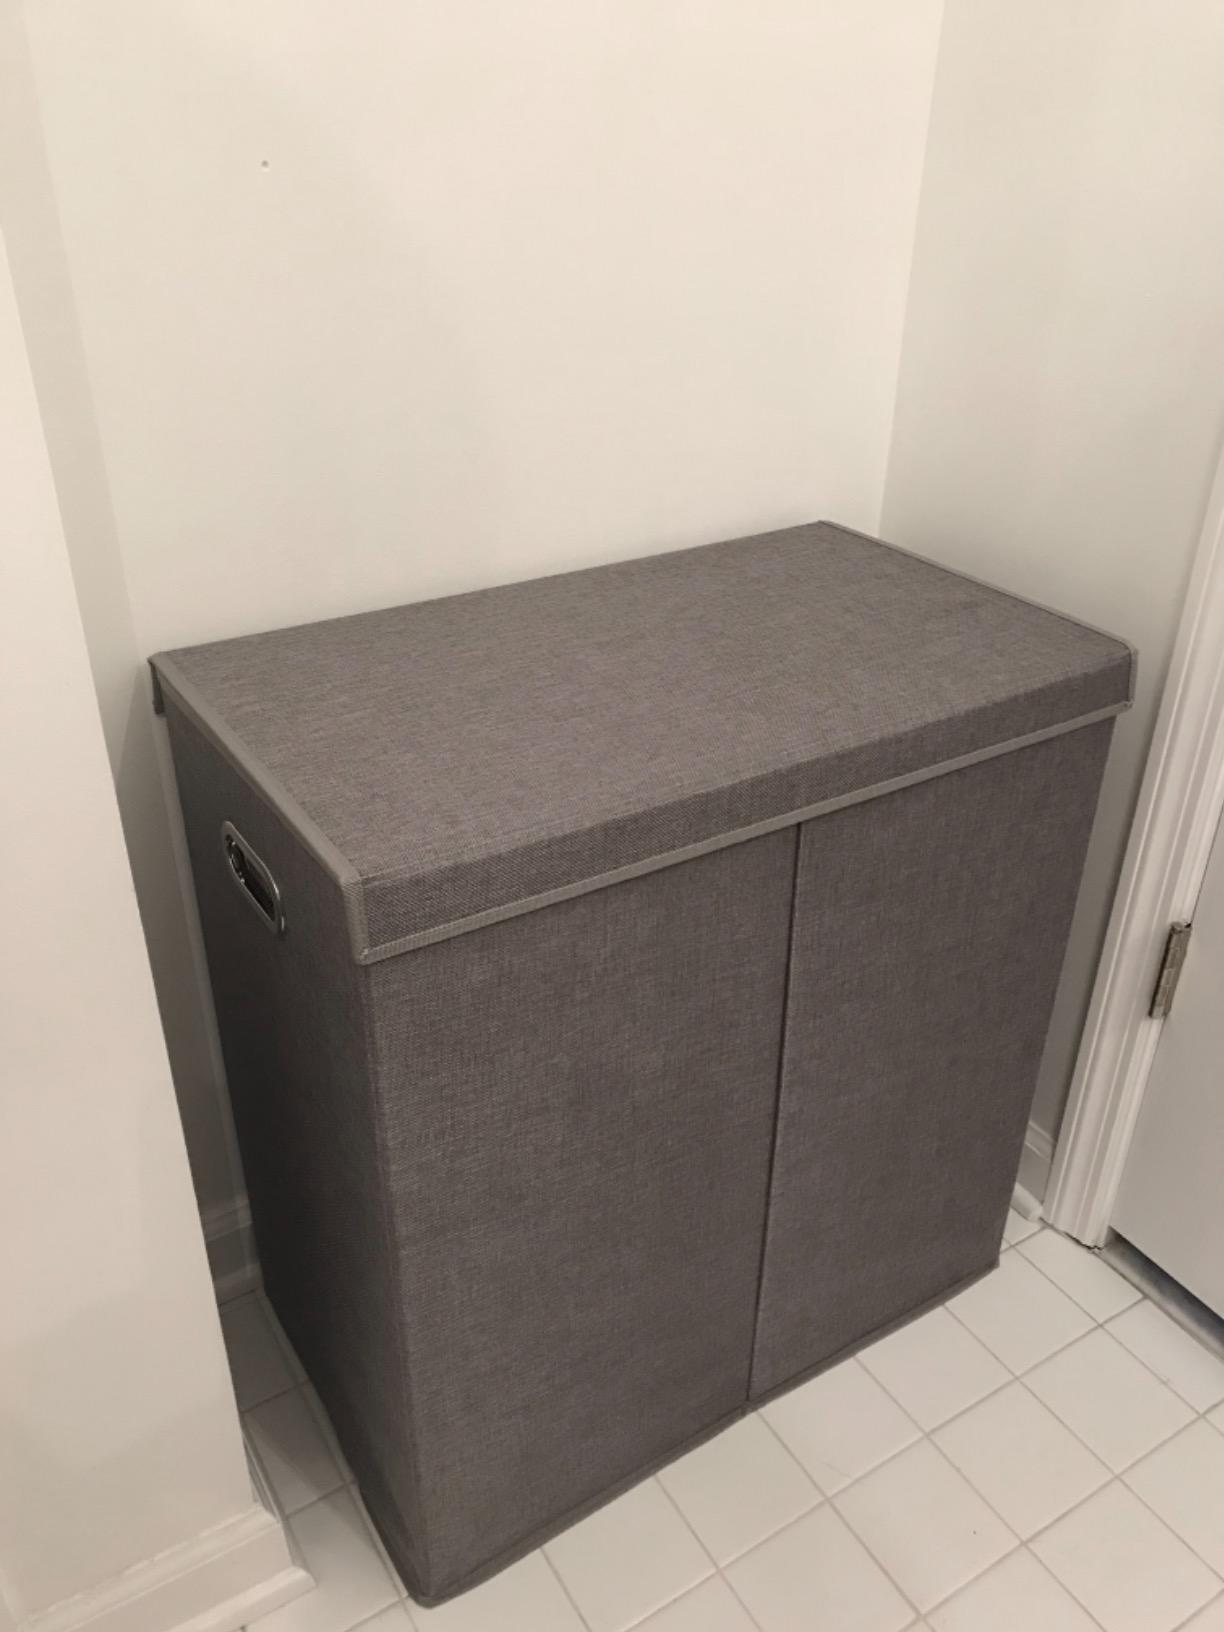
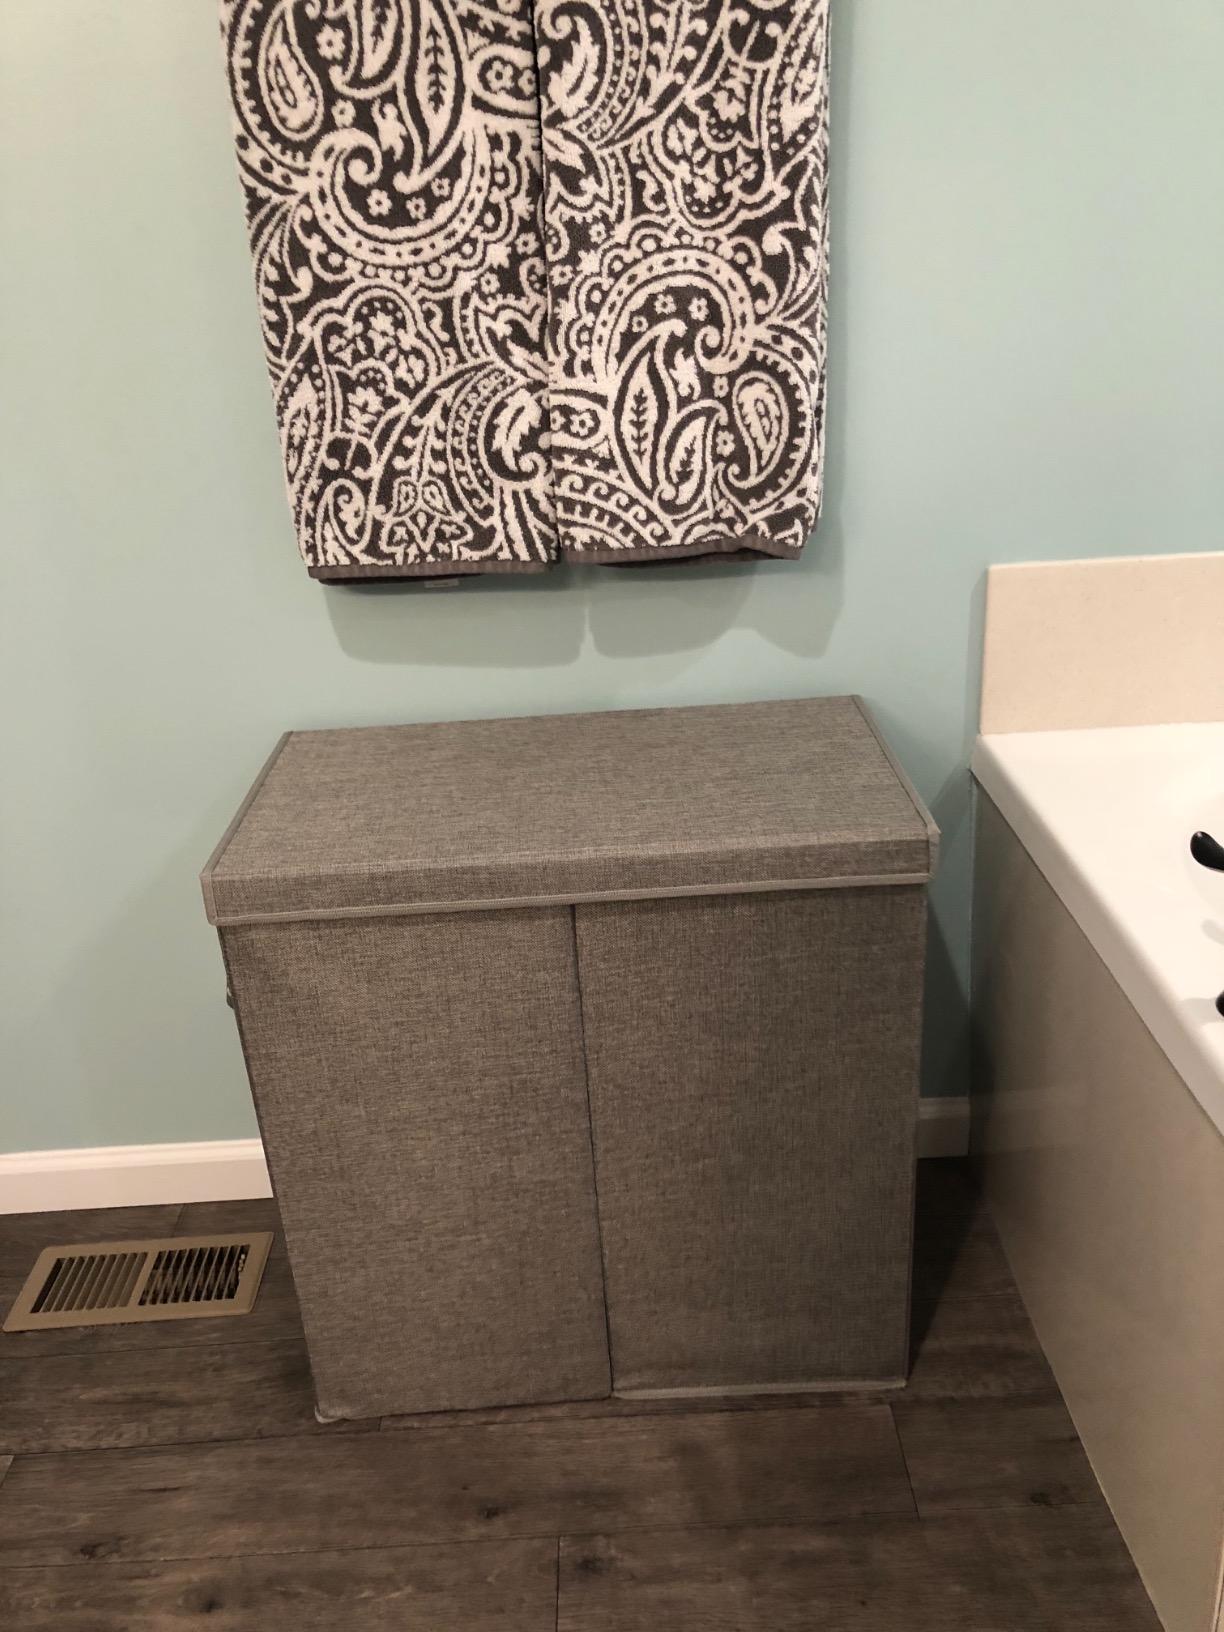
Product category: items_hamper
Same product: yes